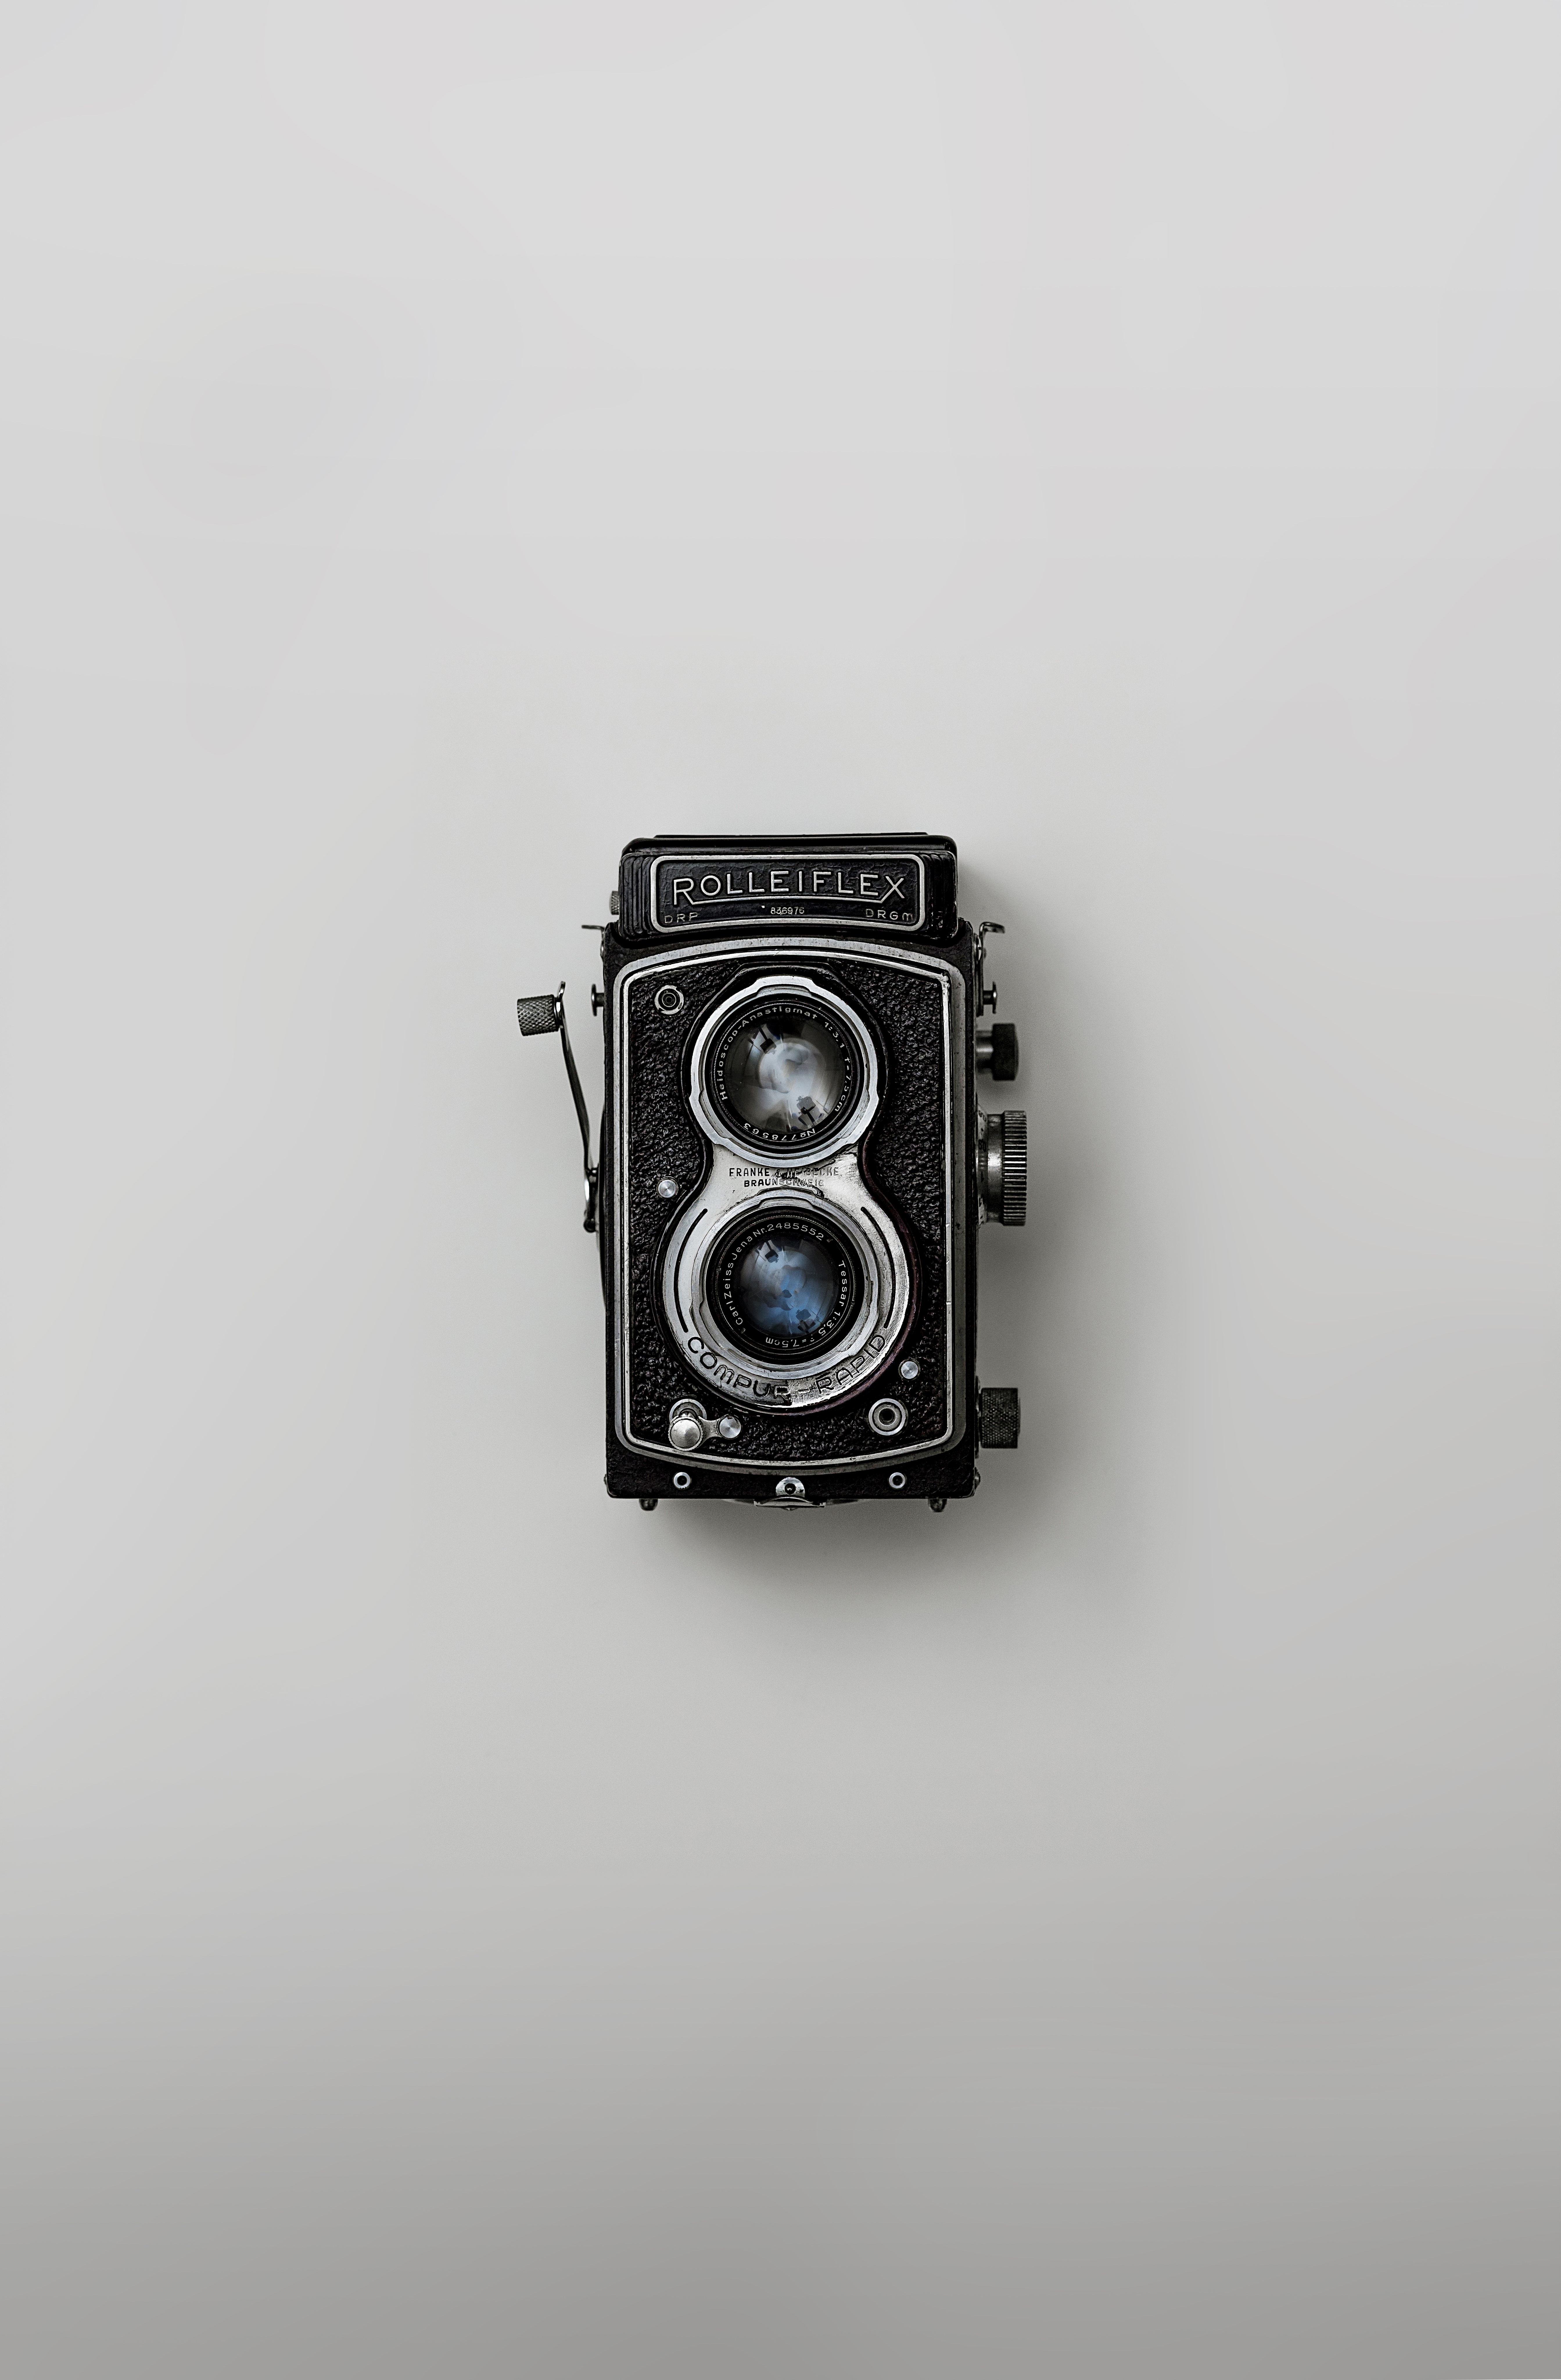
watch, hand, brand, jewellery, strap, platinum, fashion accessory